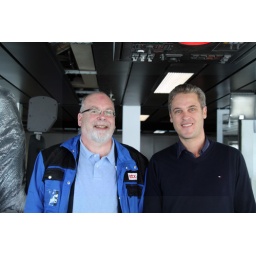
I join Captain Hernan Zini on the bridge of cruise ship Allure of the Seas, nearing completion in Turku, Finland